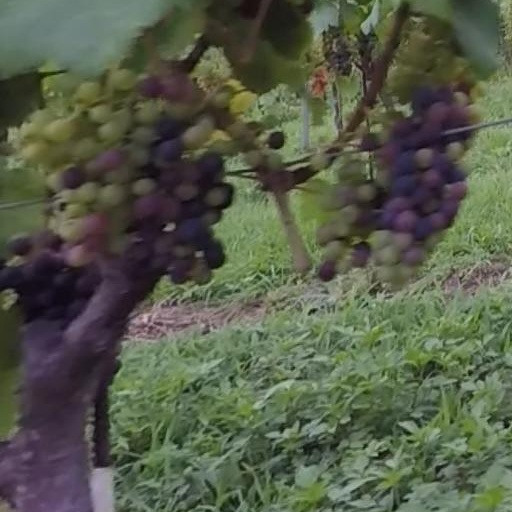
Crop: grape